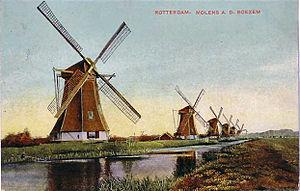
Le Boezem est un canal localisé dans la commune néerlandaise de Rotterdam, dans la province de Hollande-Méridionale. Ce canal forme la connexion entre les cours de la Rotte et de la Nouvelle Meuse.